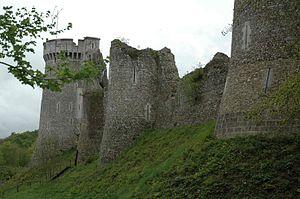
Château de Robert le Diable, Moulineaux, Normandie, France
Cet article recense les châteaux et manoirs de la Seine-Maritime, en France.
Robert le Diable est une figure légendaire du Moyen Âge.